Yancey Collegiate Institute Historic District

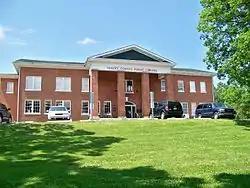
Yancey County Library, June 2013

Yancey Collegiate Institute Historic District is a historic school complex and national historic district located at Burnsville, Yancey County, North Carolina. The district encompasses seven contributing buildings, one contributing structure, and one contributing object built between 1914 and 1955. Contributing resources include the Brown Dormitory for Boys (1914), (Former) Burnsville High School Gymnasium (Parkway Playhouse, 1933, 1947, 1955), an outdoor amphitheater (1950-1952), the Classical Revival style (Second) Administration Building for Yancey Collegiate Institute (1919, 1922), Gymnasium (c. 1946), former Burnsville High School built by the Works Progress Administration (1939) and a stone retaining wall (c. 1950). The Yancey Collegiate Institute (YCI) was established in 1901 and sponsored by the Baptist church. The YCI educated students until 1926, when the facilities were sold to the Yancey County Board of Education.